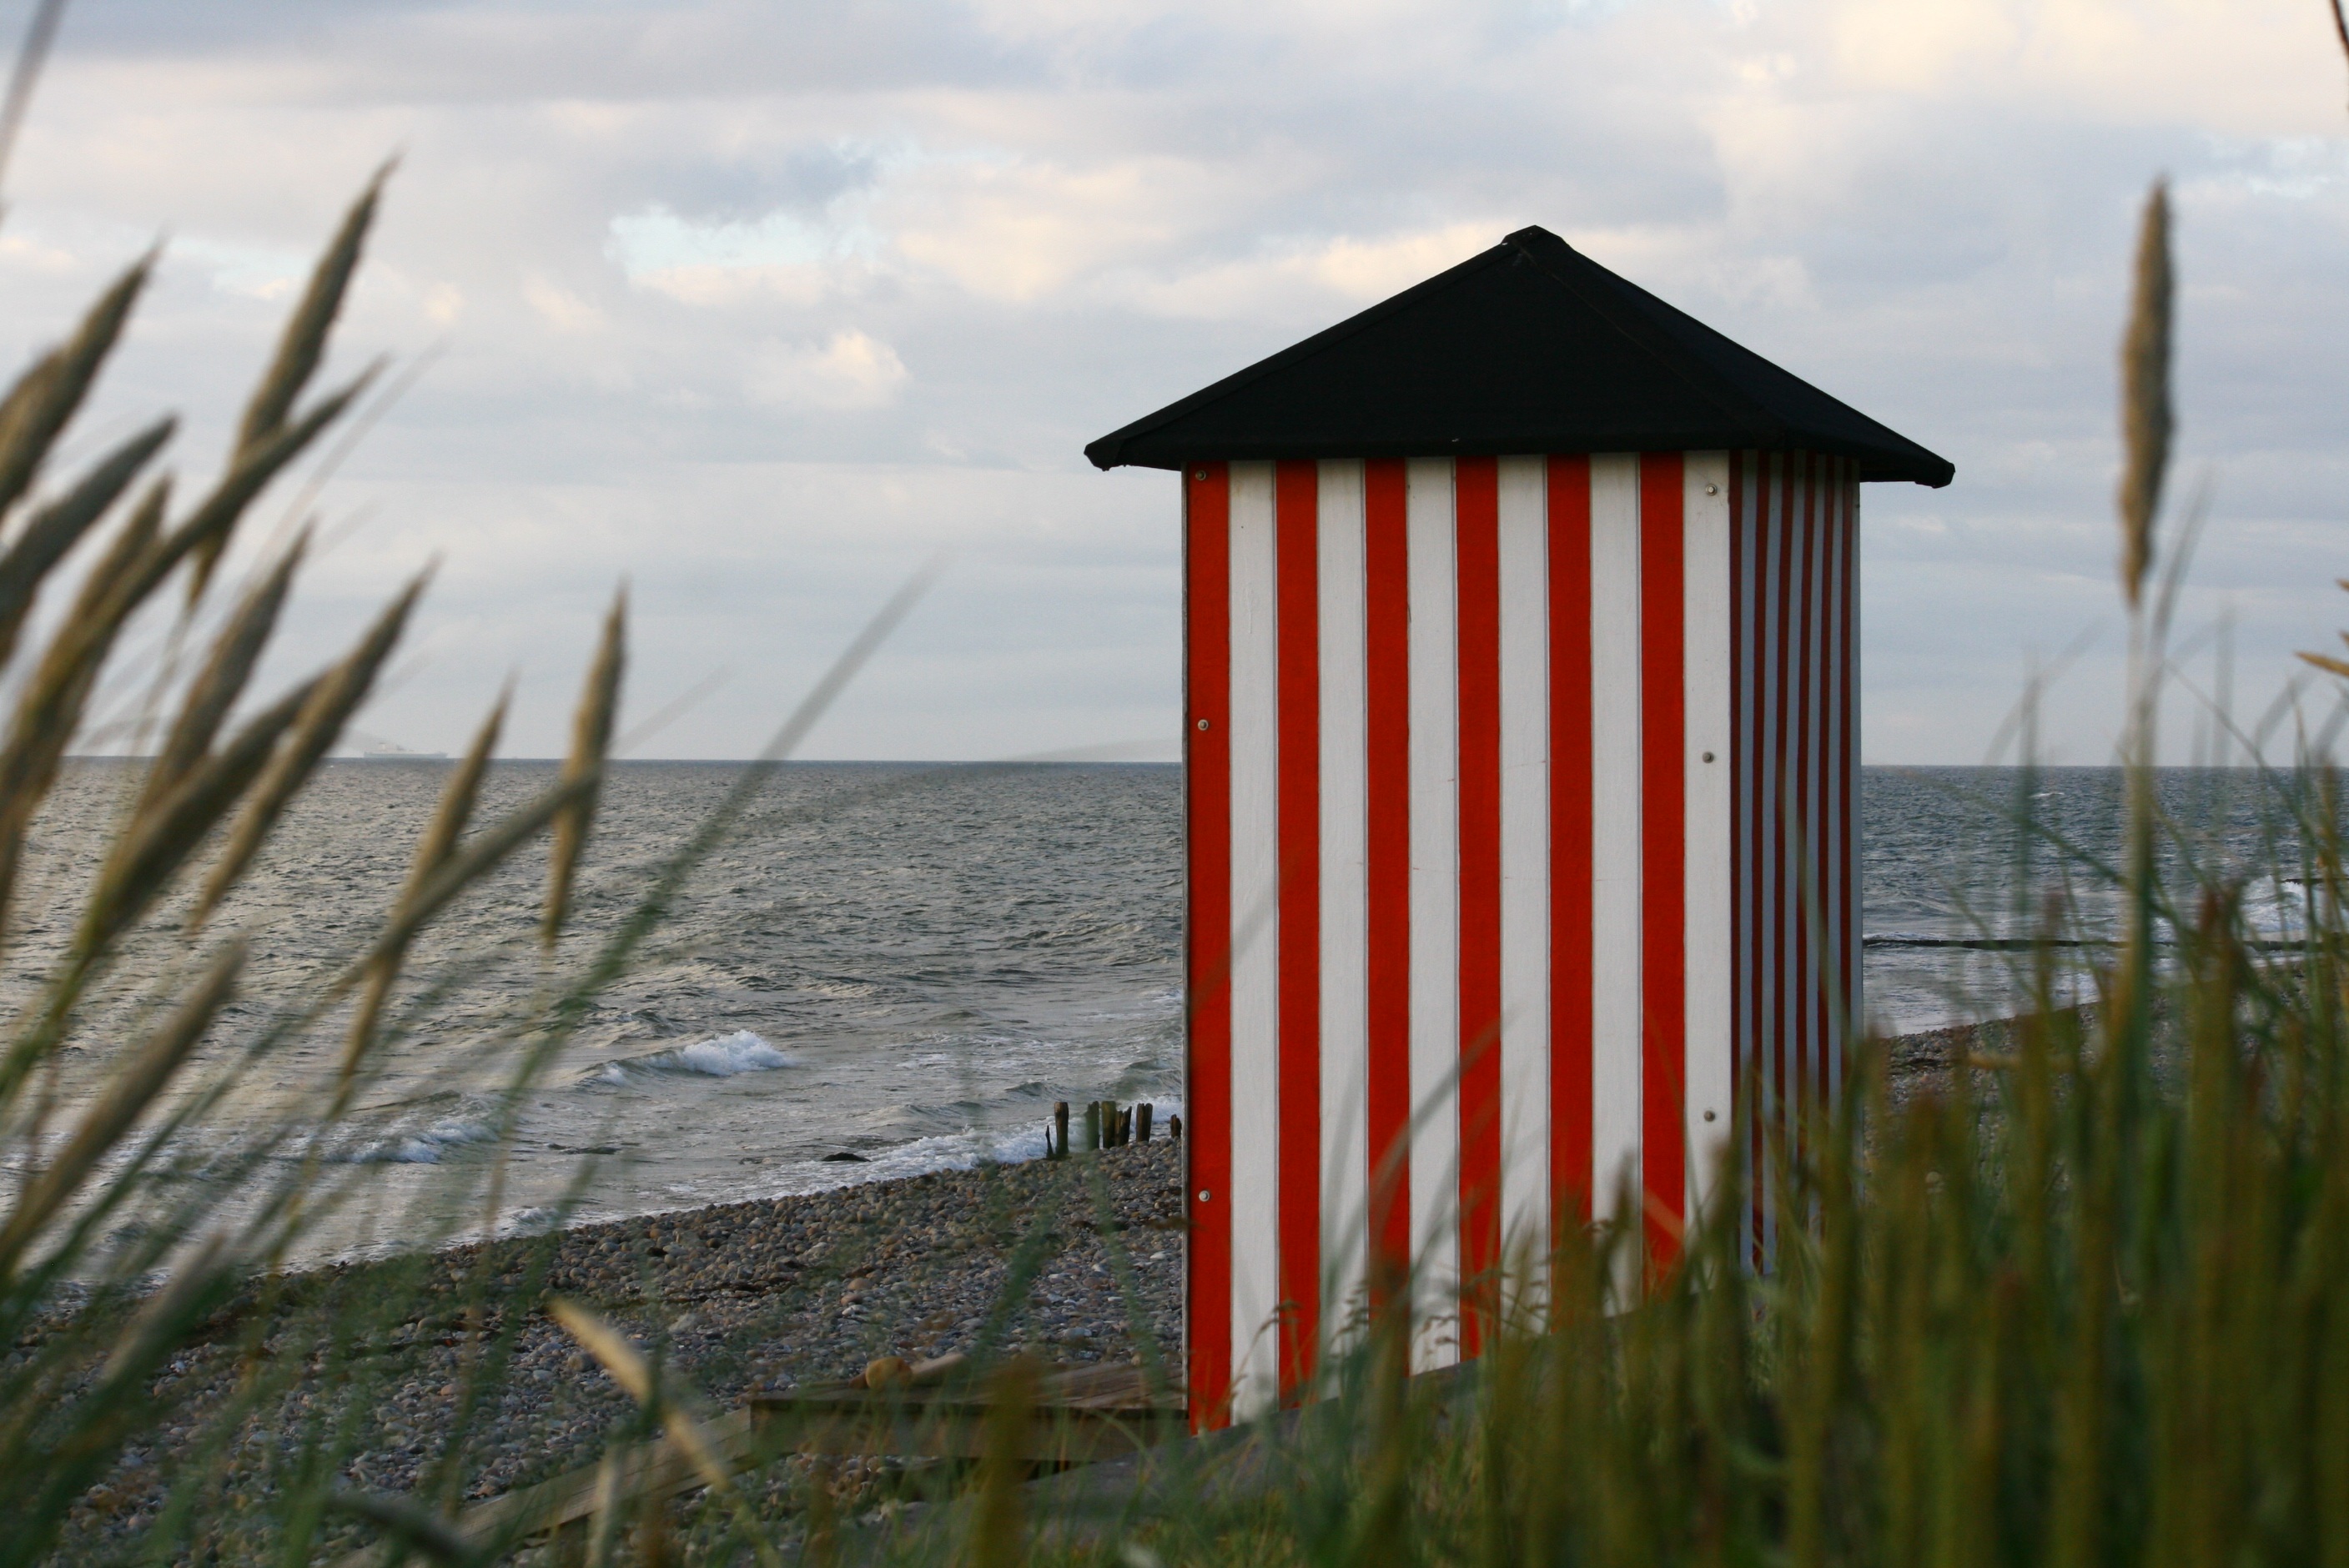
beach, sea, coast, nature, ocean, wind, summer, tower, journey, holiday, habitat, vacations, beach hut